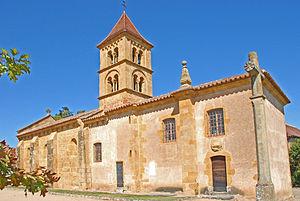
Montceaux-l'Étoile est une commune française située dans le département de Saône-et-Loire en région Bourgogne-Franche-Comté.